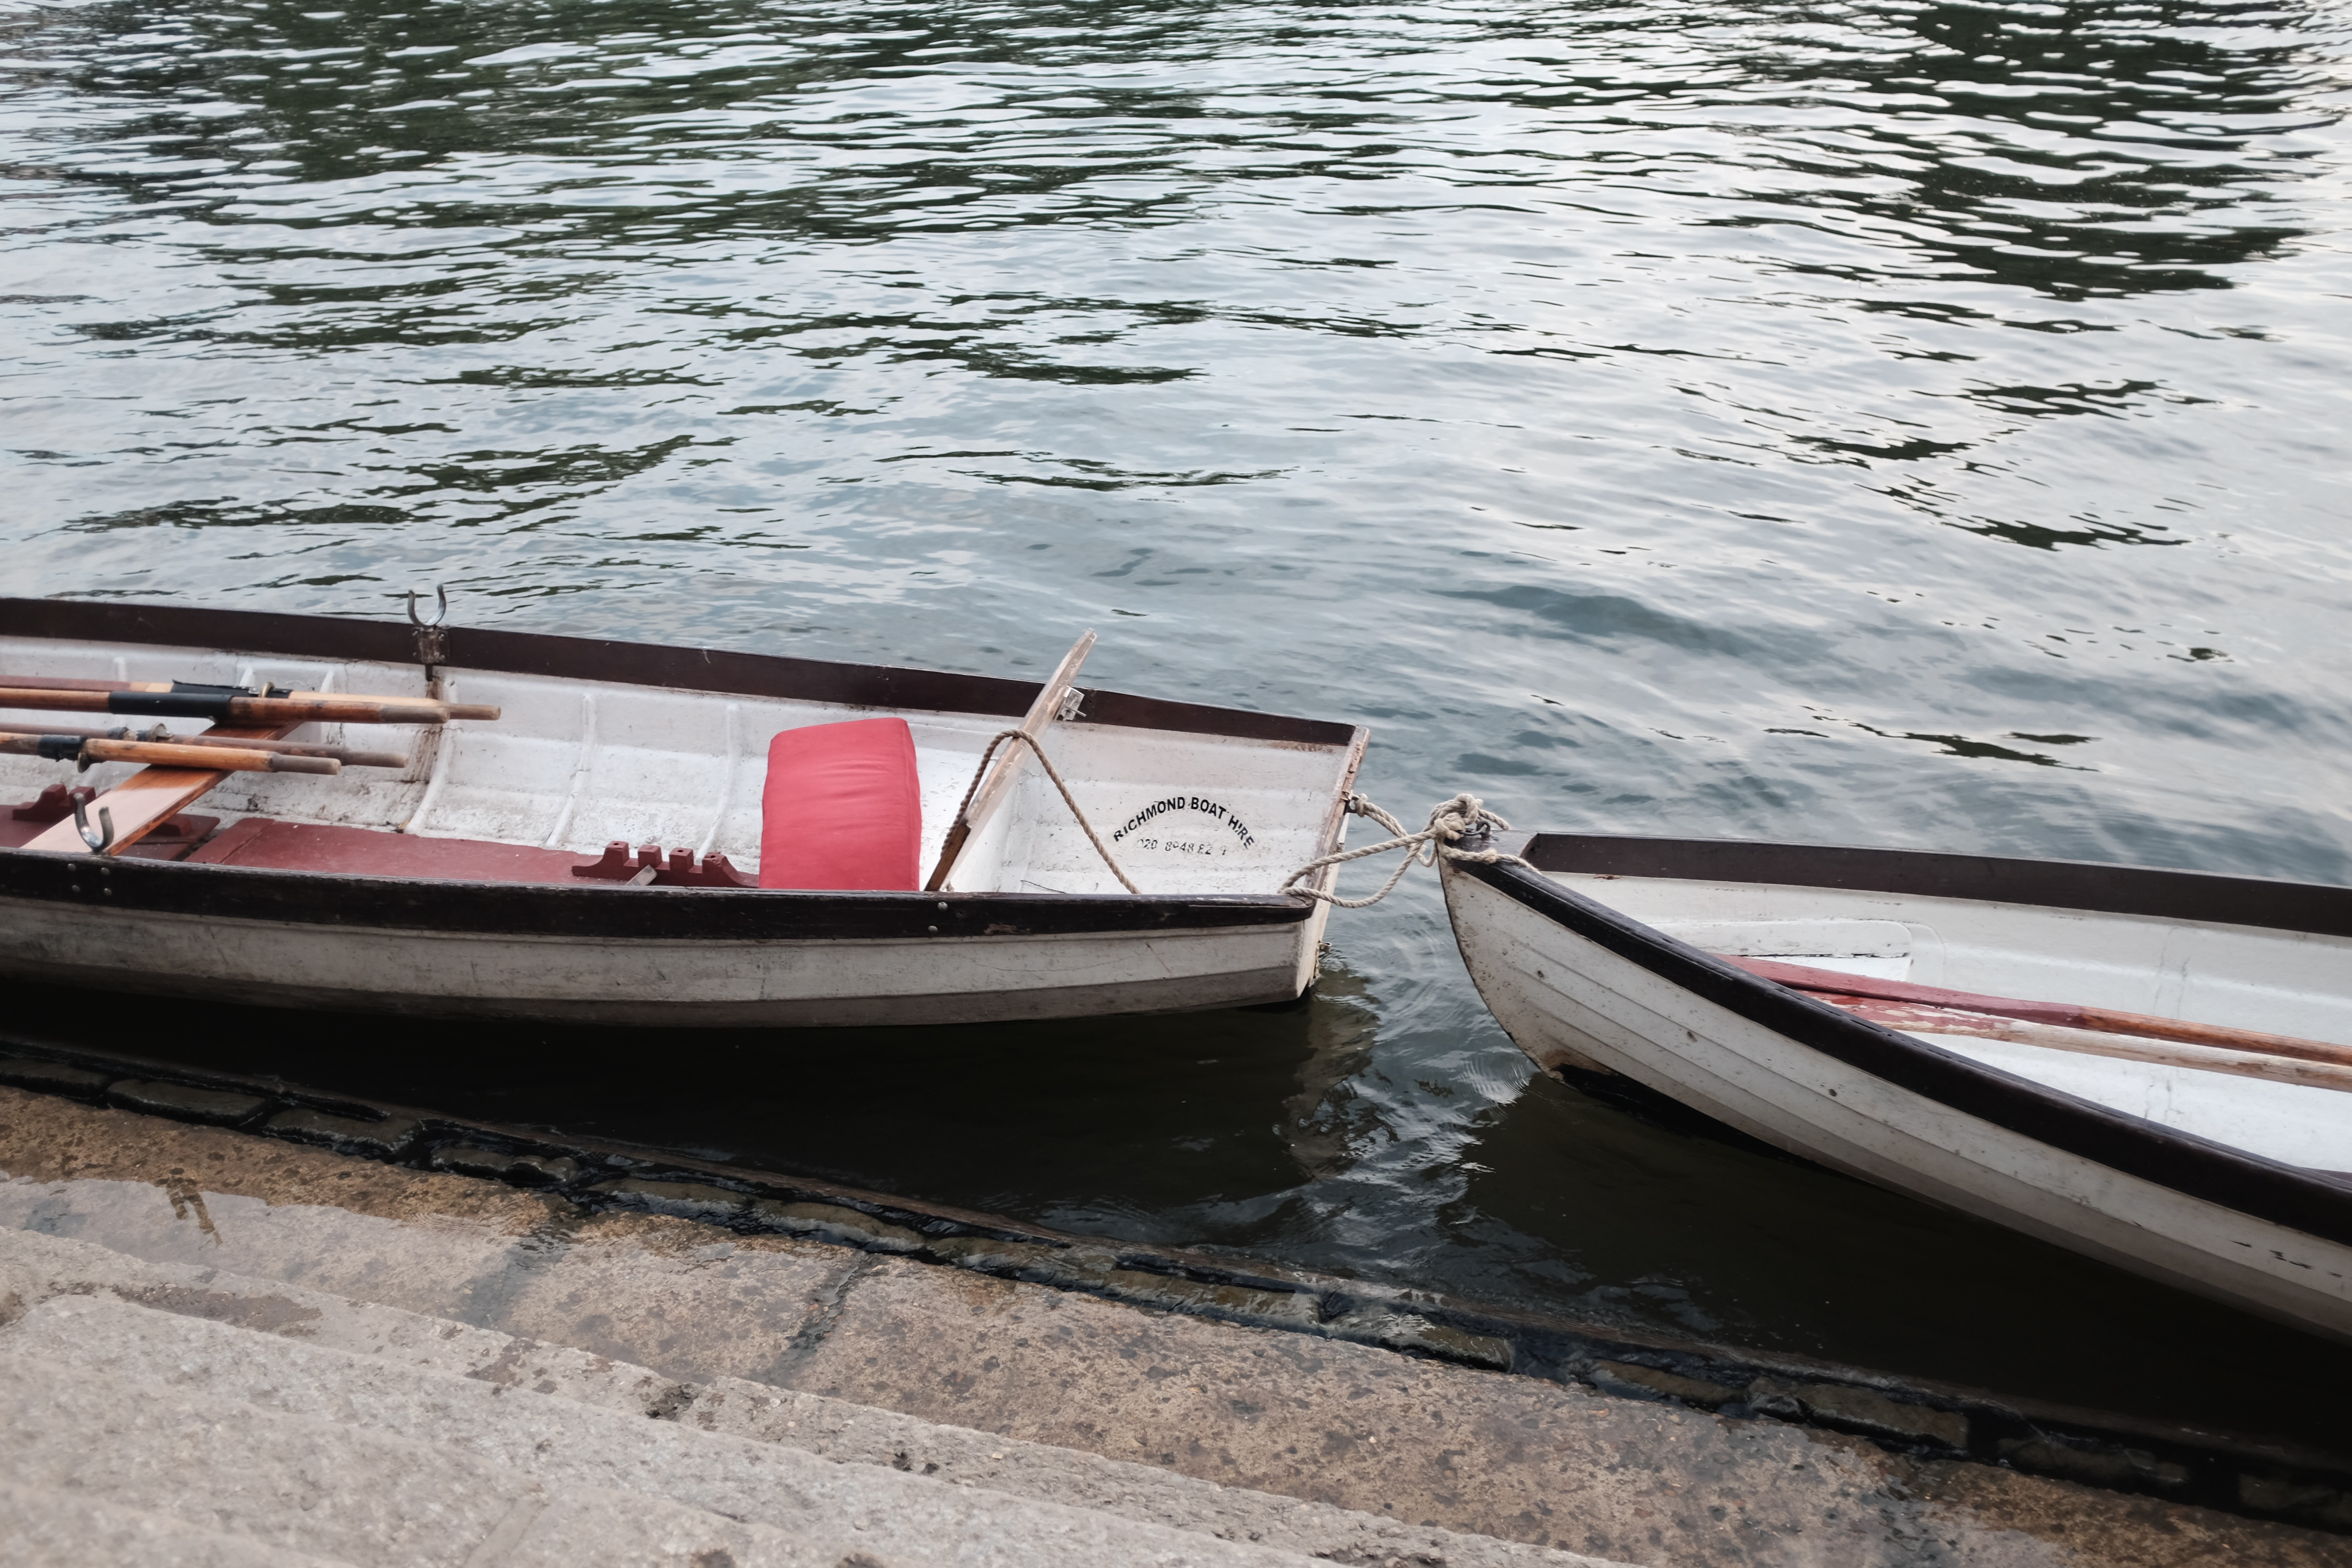
sea, boat, canoe, paddle, vehicle, motorboat, boating, watercraft, dinghy, skiff, watercraft rowing